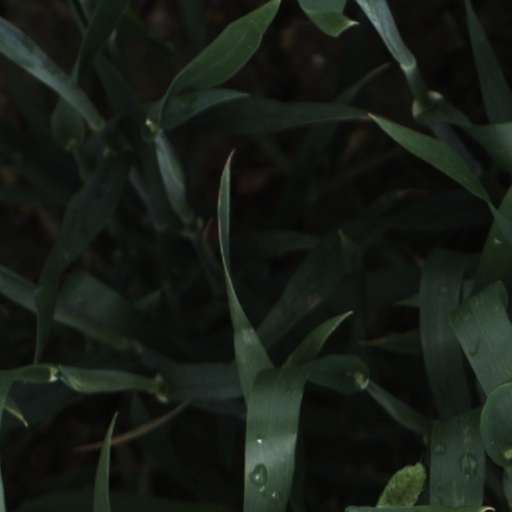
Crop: wheat